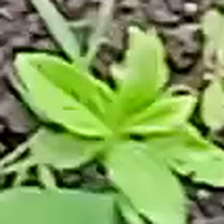
Weed species: Moti_dudhi(Euphorbia_geneculata_L)